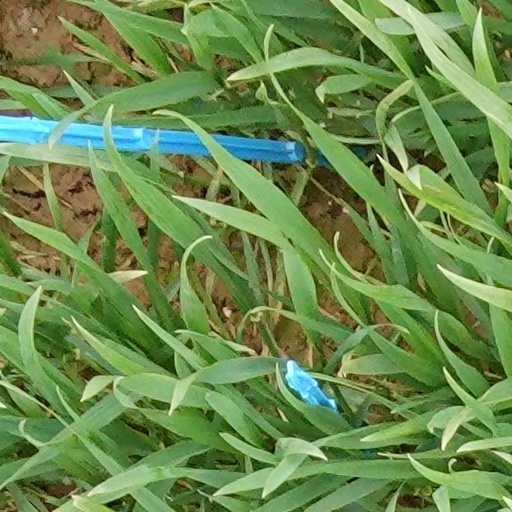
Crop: wheat